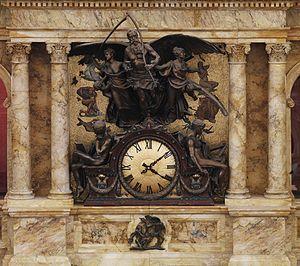
John F. Flanagan, né en 1865 à Newark et mort le 28 mars 1952 à New York, est un sculpteur et médailleur américain.